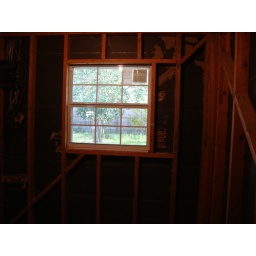
New window in office